Bholaa

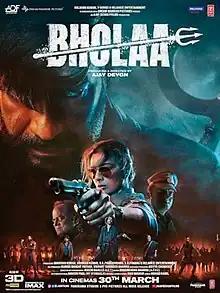
Theatrical release poster

Bholaa is a 2023 Indian Hindi-language action thriller film directed by Ajay Devgn and produced by Devgn Films, Reliance Entertainment, T-Series Films and Dream Warrior Pictures. It is a remake of the 2019 Tamil film "Kaithi" and stars Ajay Devgn, alongside Tabu, Deepak Dobriyal, Sanjay Mishra, Gajraj Rao and Vineet Kumar. The music was composed by Ravi Basrur, while cinematography and editing were handled by Aseem Bajaj and Dharmendra Sharma.